Rose Hotel (Elizabethtown, Illinois)

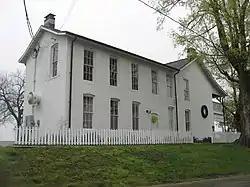
Western side

The Rose Hotel is a historic site owned by the U.S. state of Illinois. It is located in Elizabethtown, Illinois, on the banks of the Ohio River. The oldest wing of the hotel was built in 1812 by James McFarland. It is one of the oldest structures in Illinois.